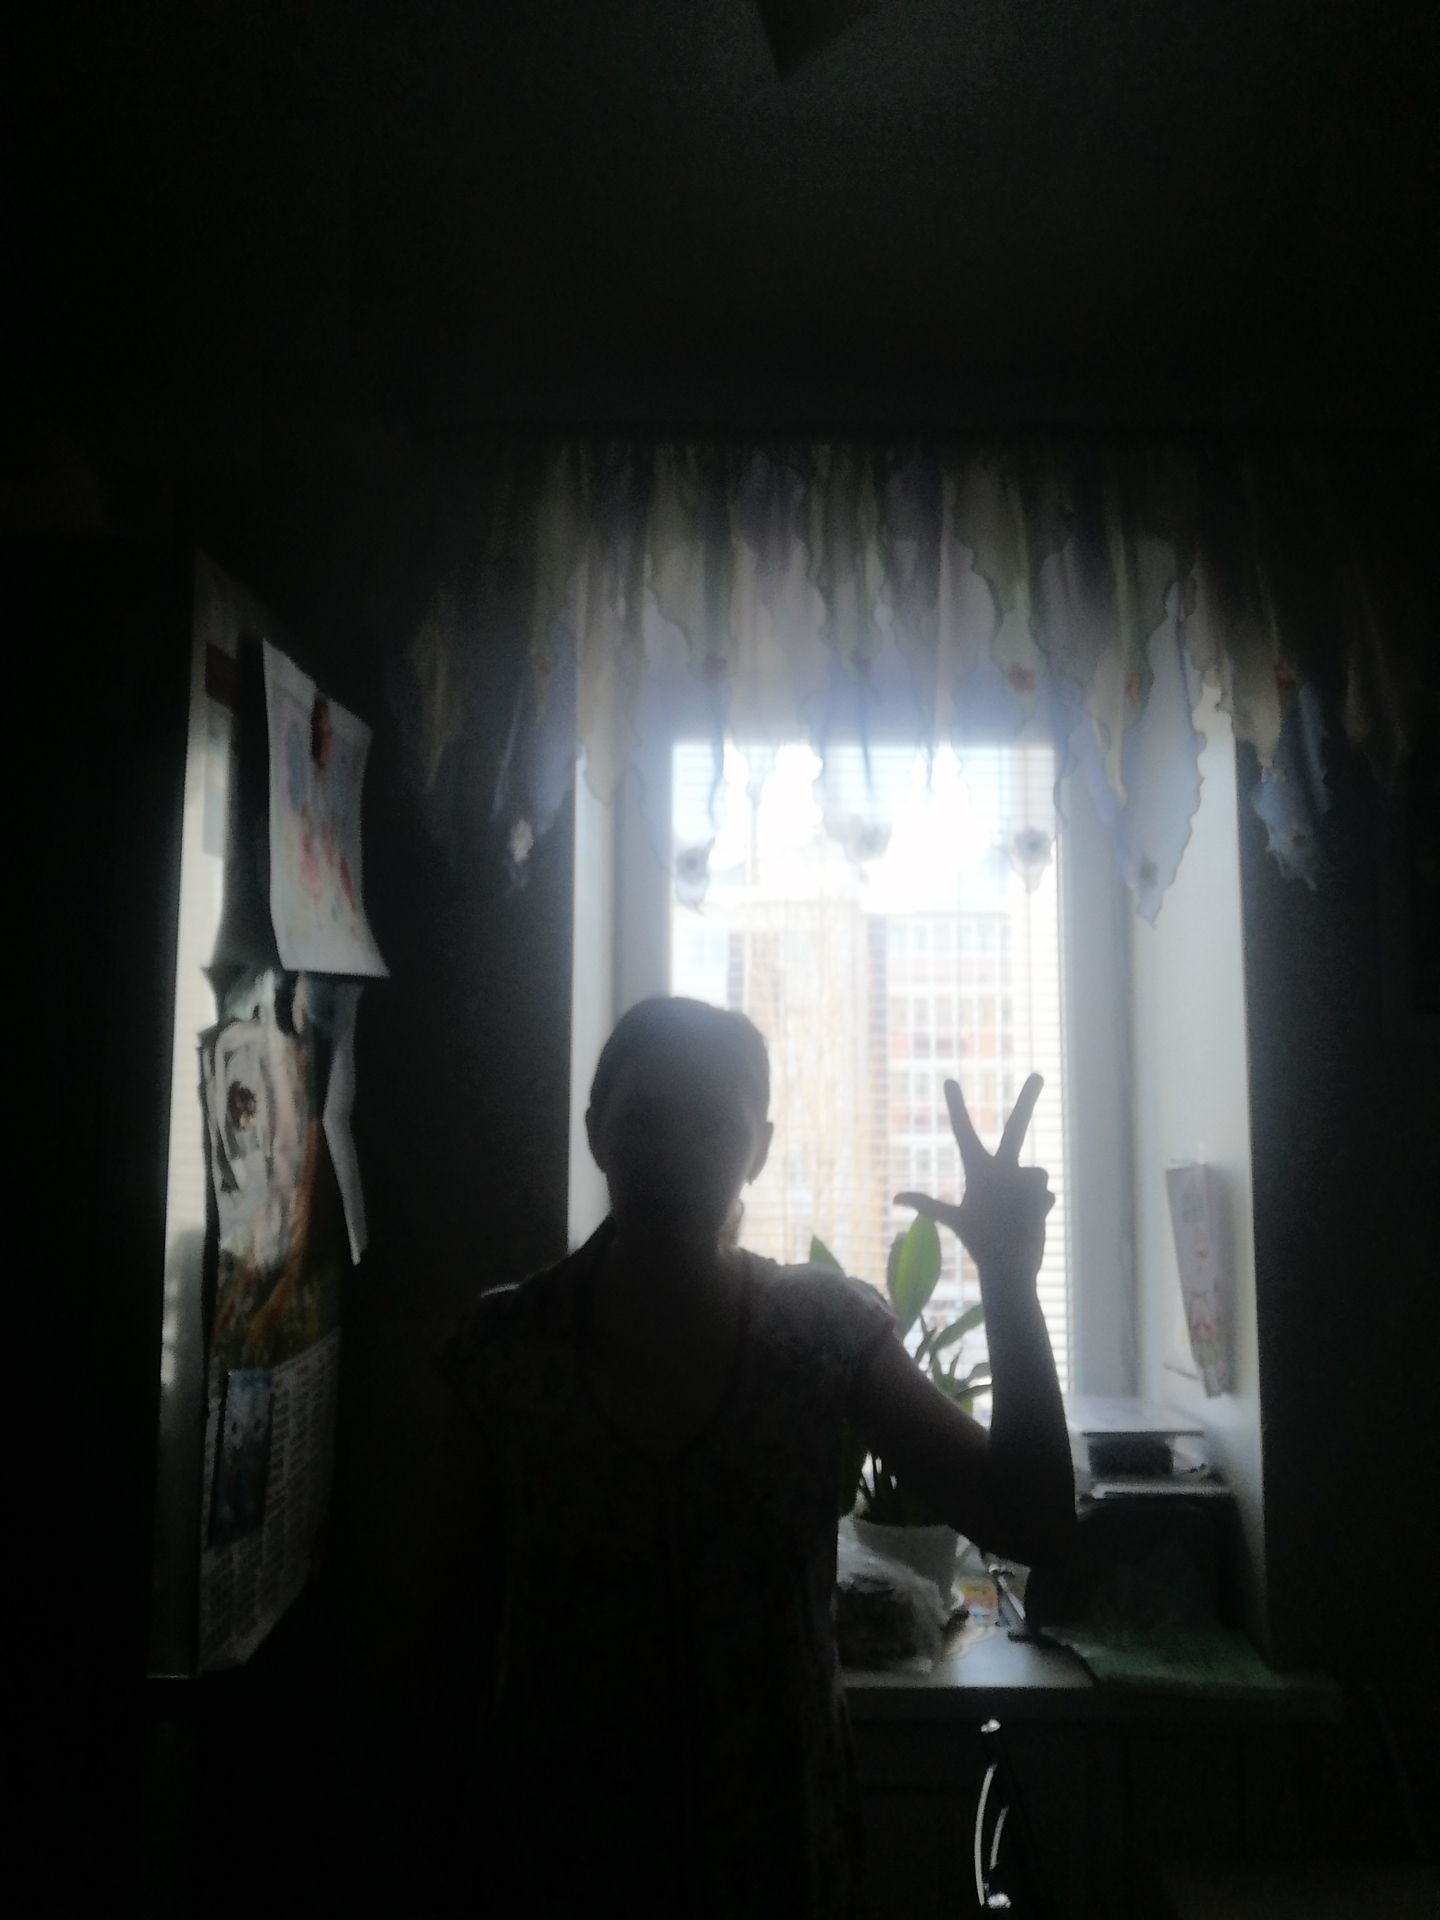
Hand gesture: three2